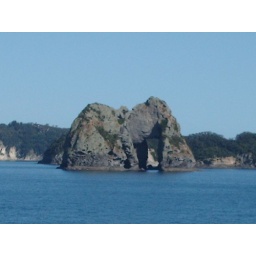
Sep 2010 Volendam 488 Hole in the wall rock